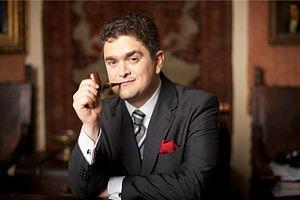
Theodor Paleologu, né le 15 juillet 1973 à Bucarest, est un universitaire, diplomate et homme politique roumain. Il est ministre de la Culture, des Cultes et du Patrimoine national dans le gouvernement Boc de 2008 à 2009 et candidat du PMP à l'élection présidentielle de 2019.